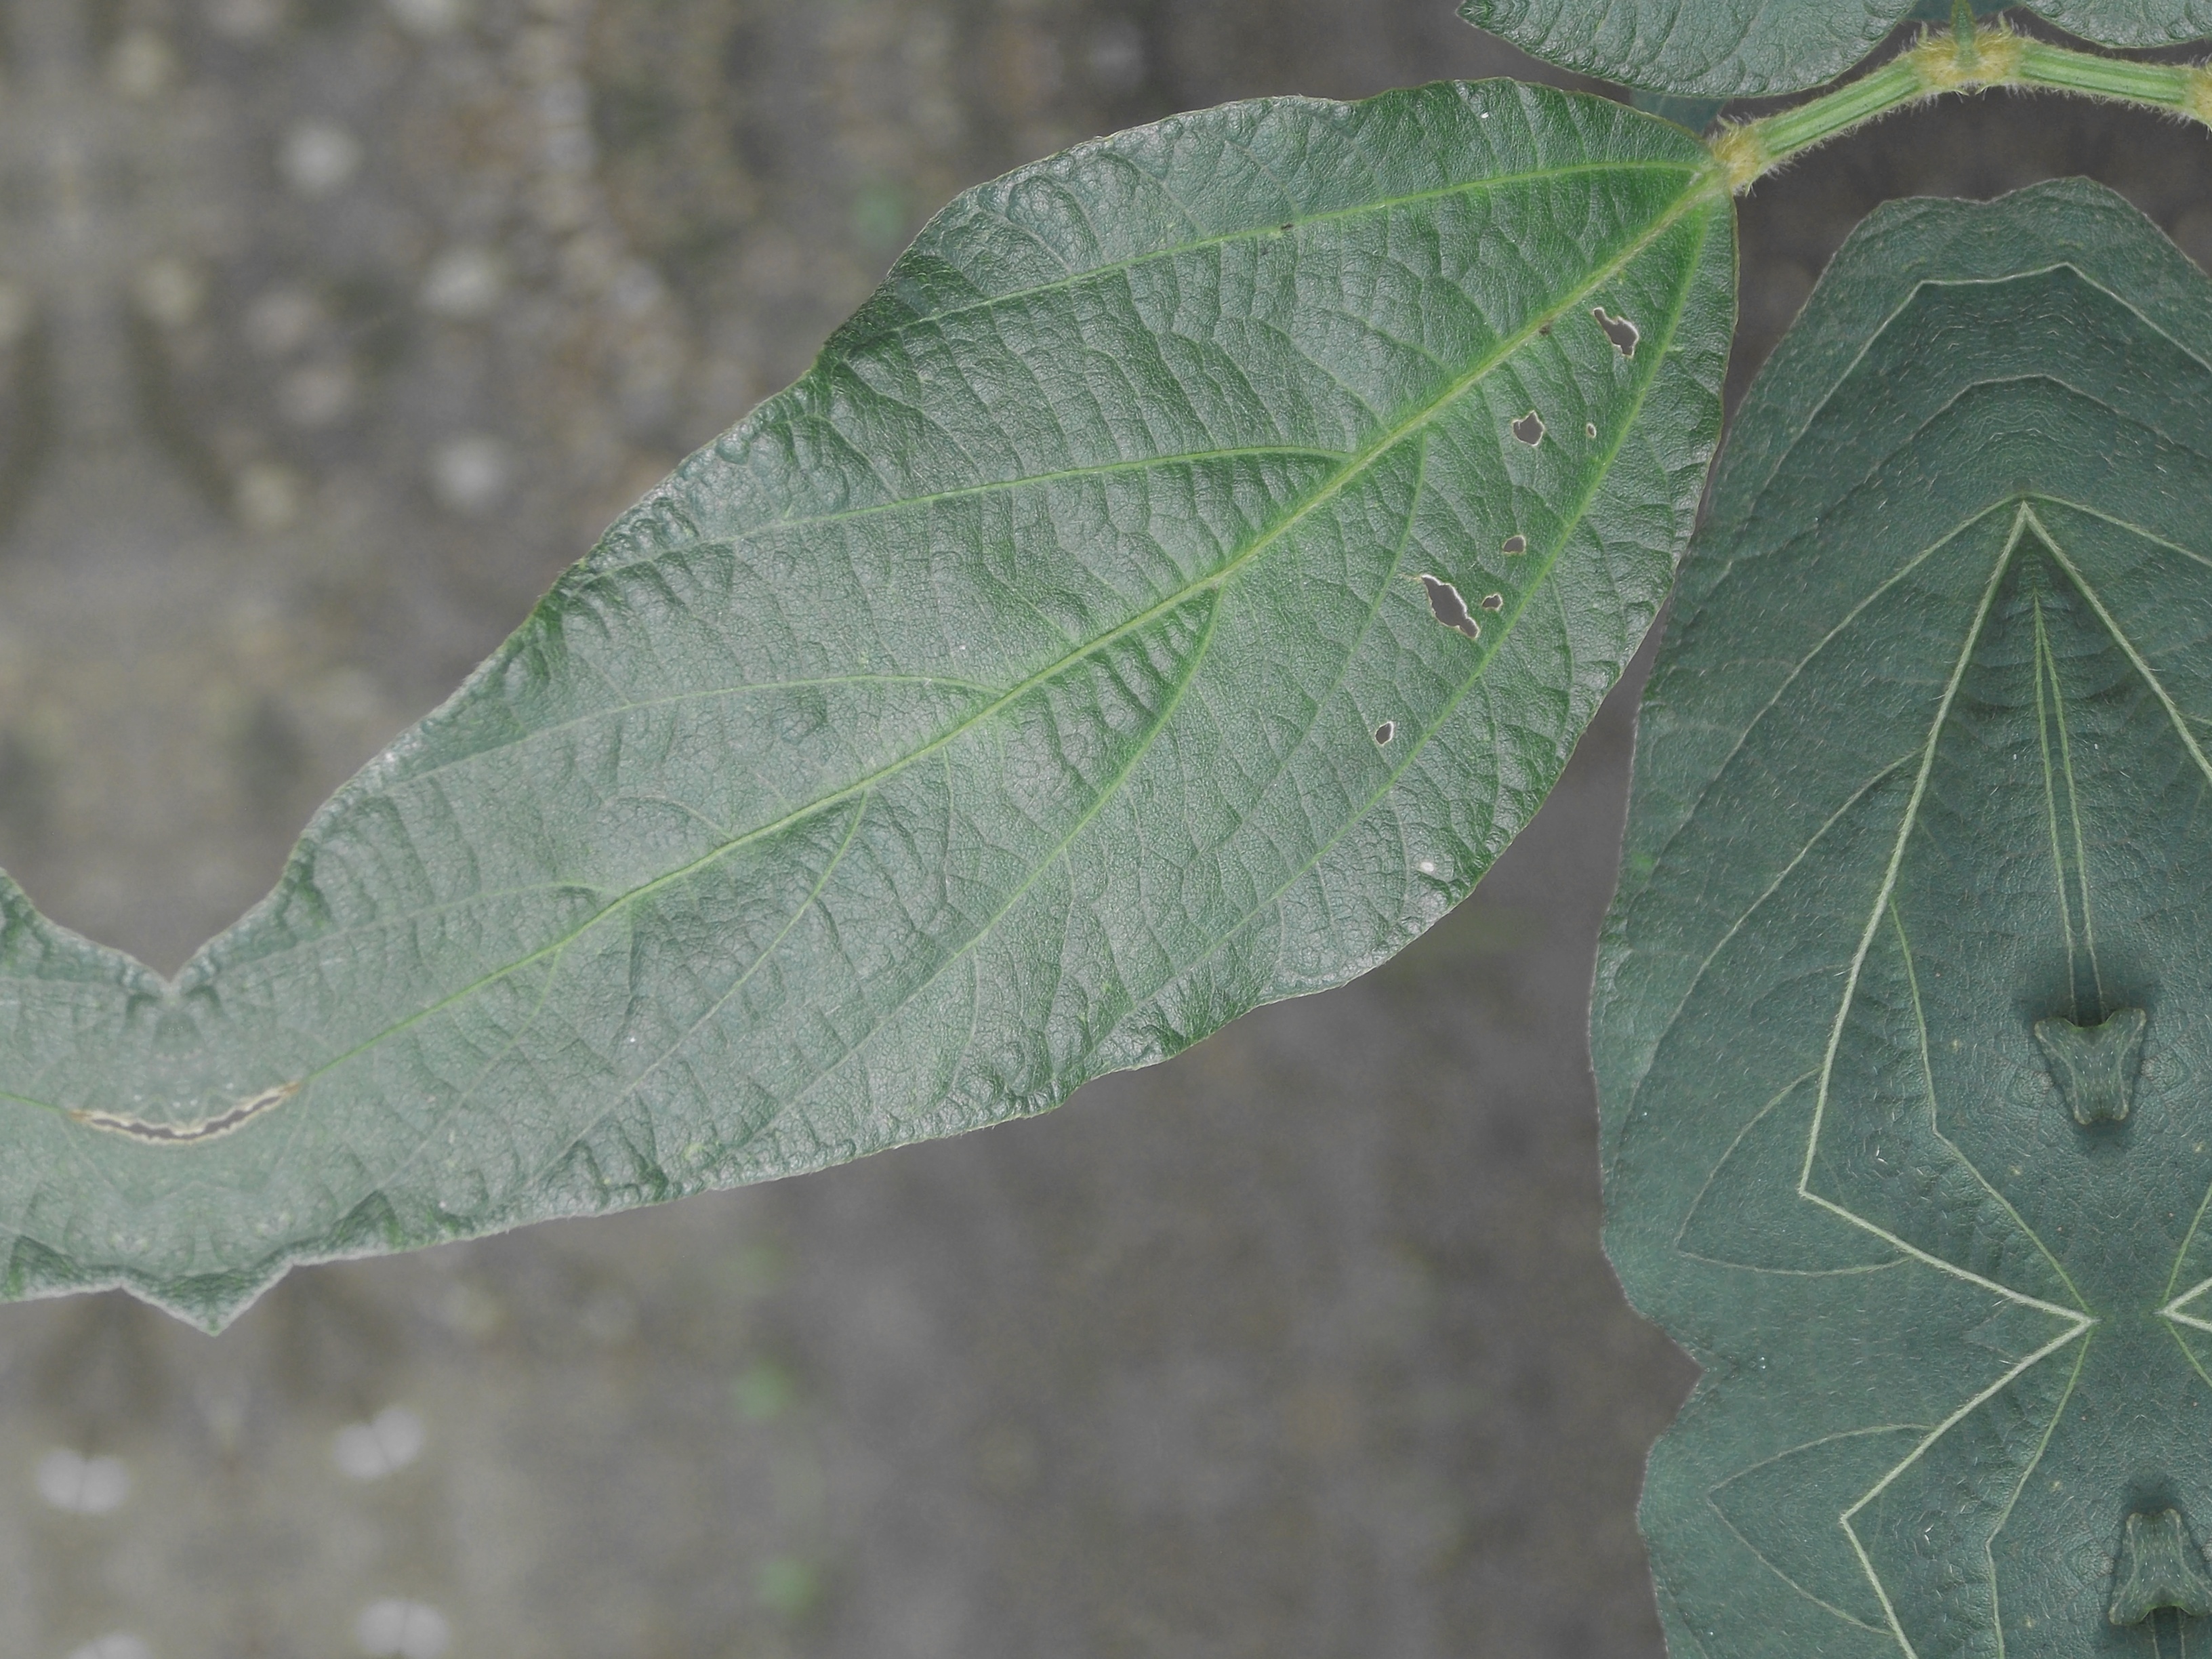
Label: Disease